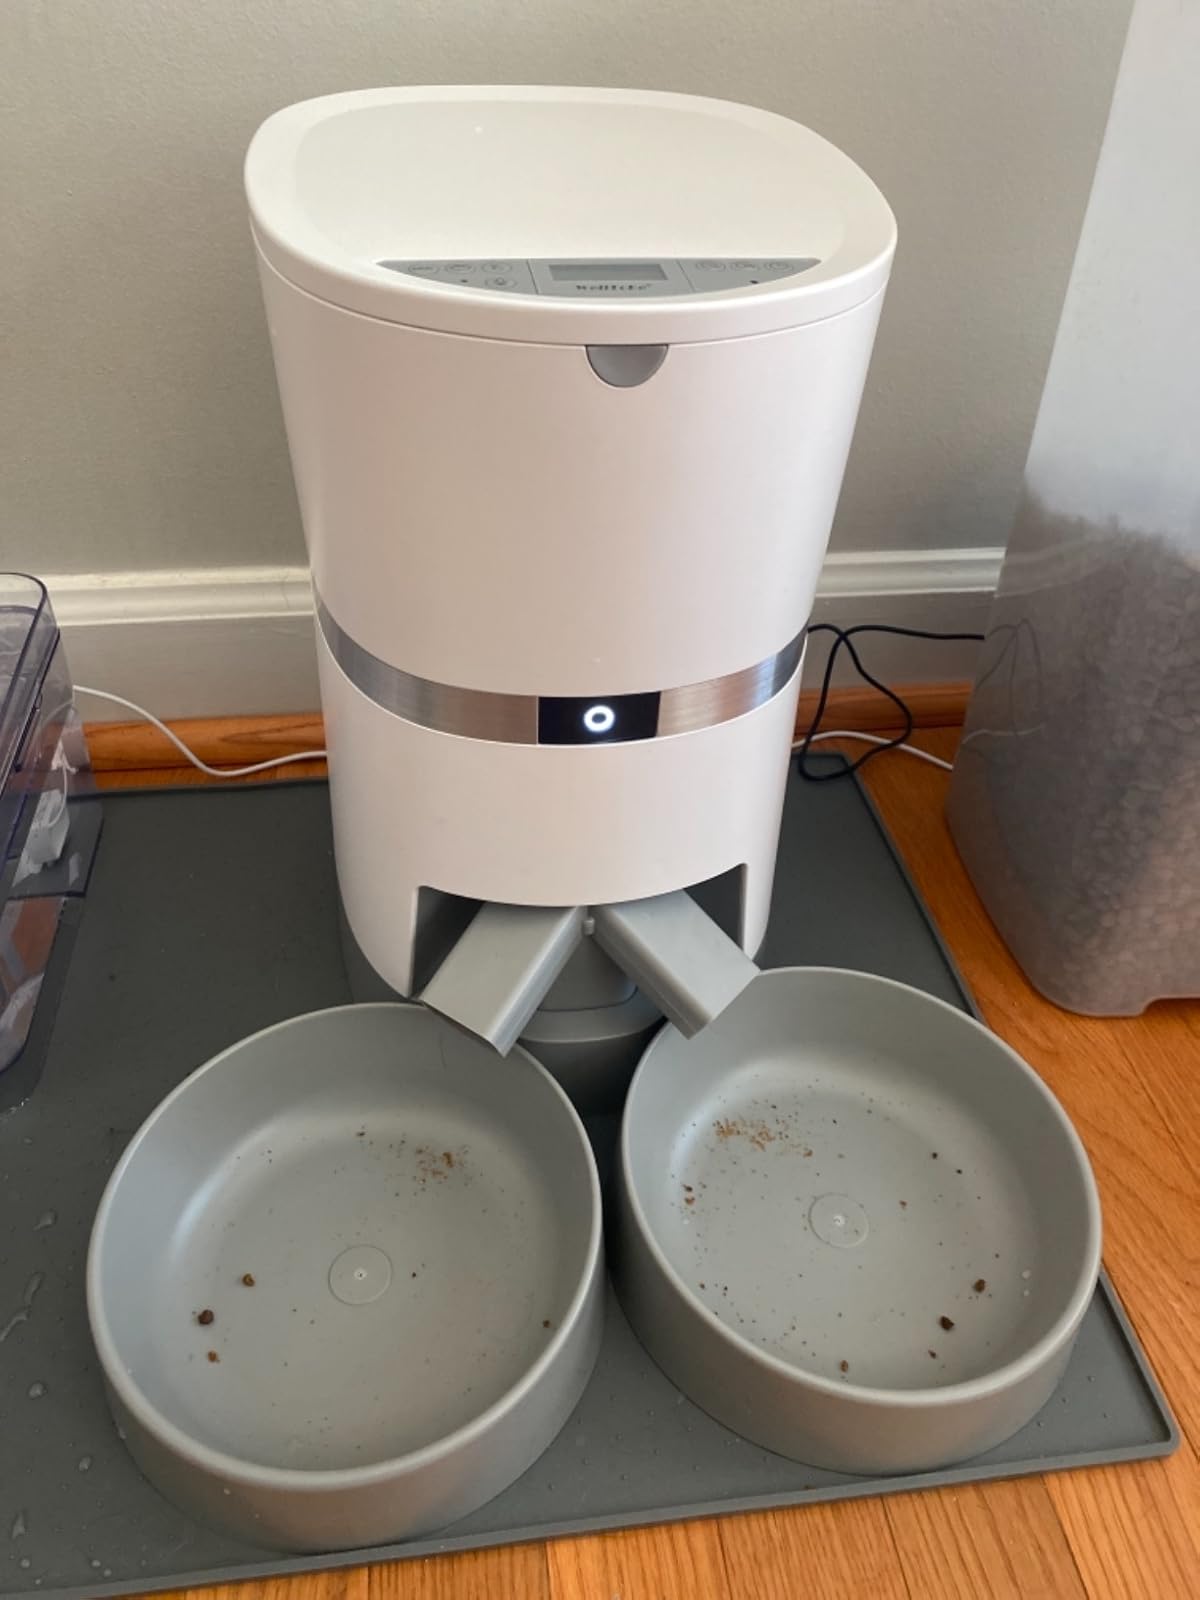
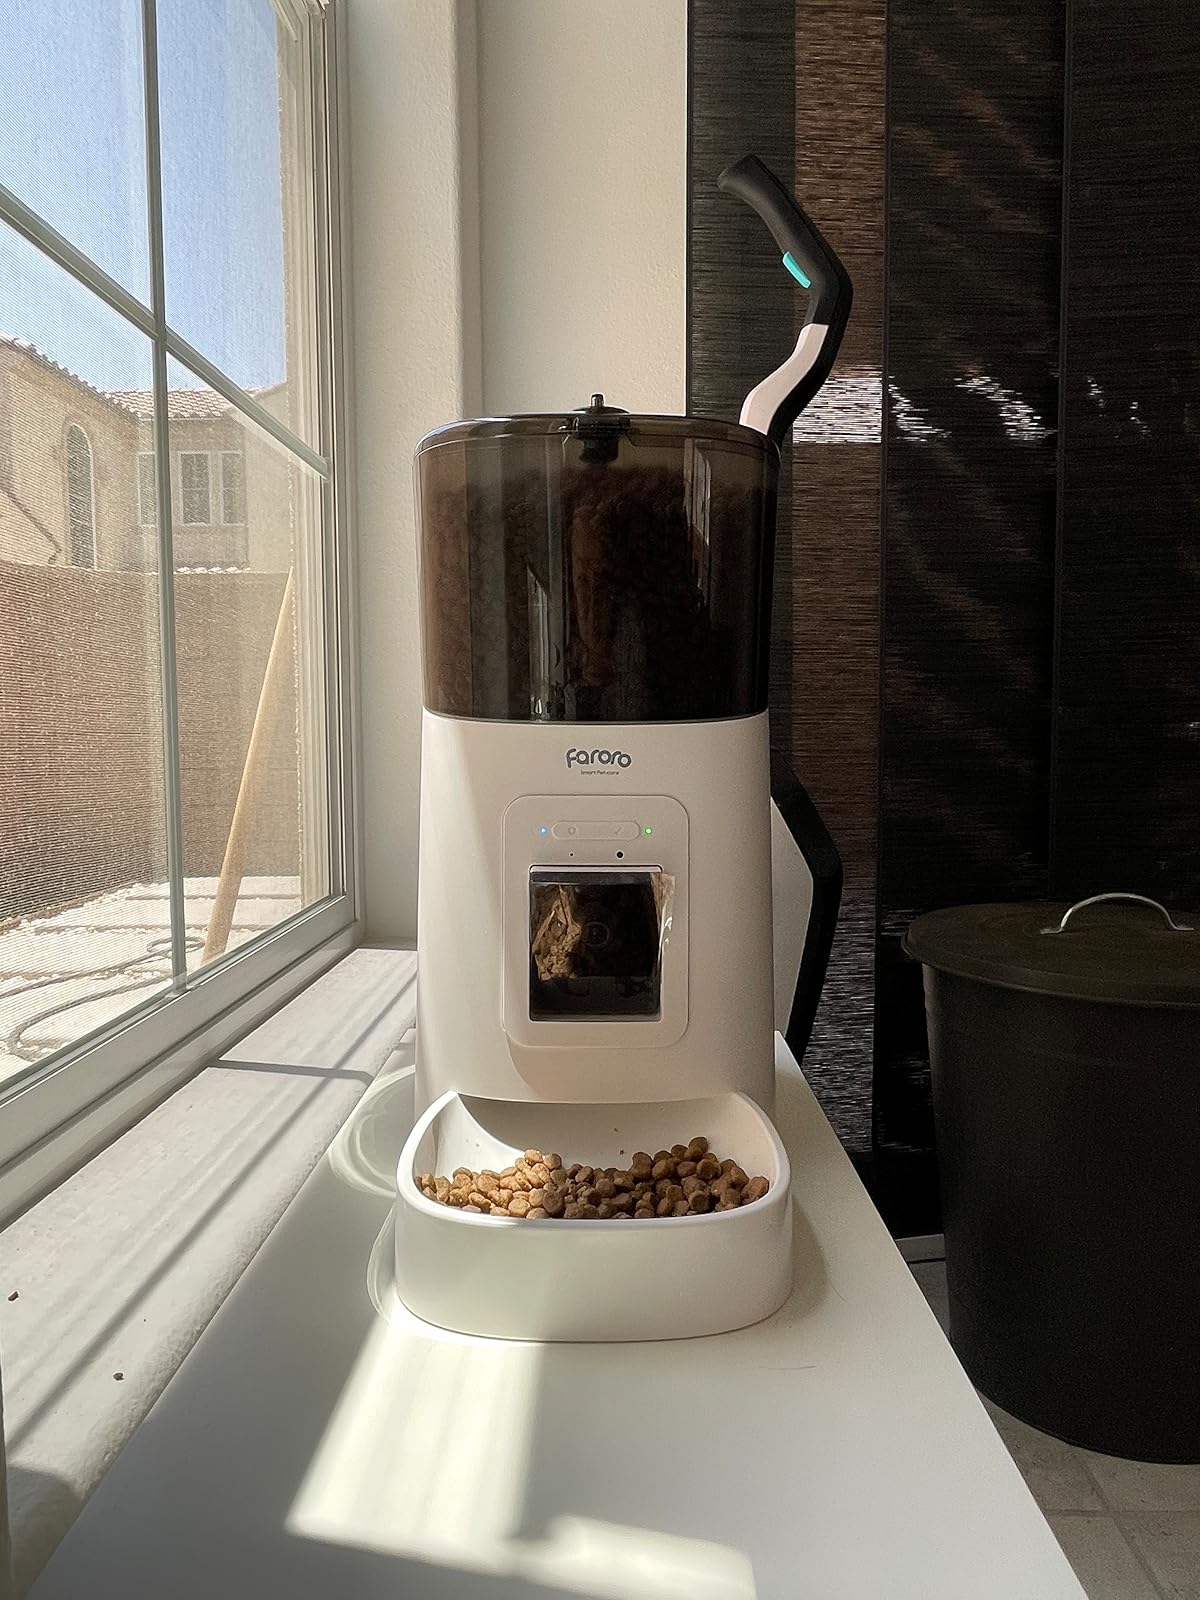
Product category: items_feeder
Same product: no